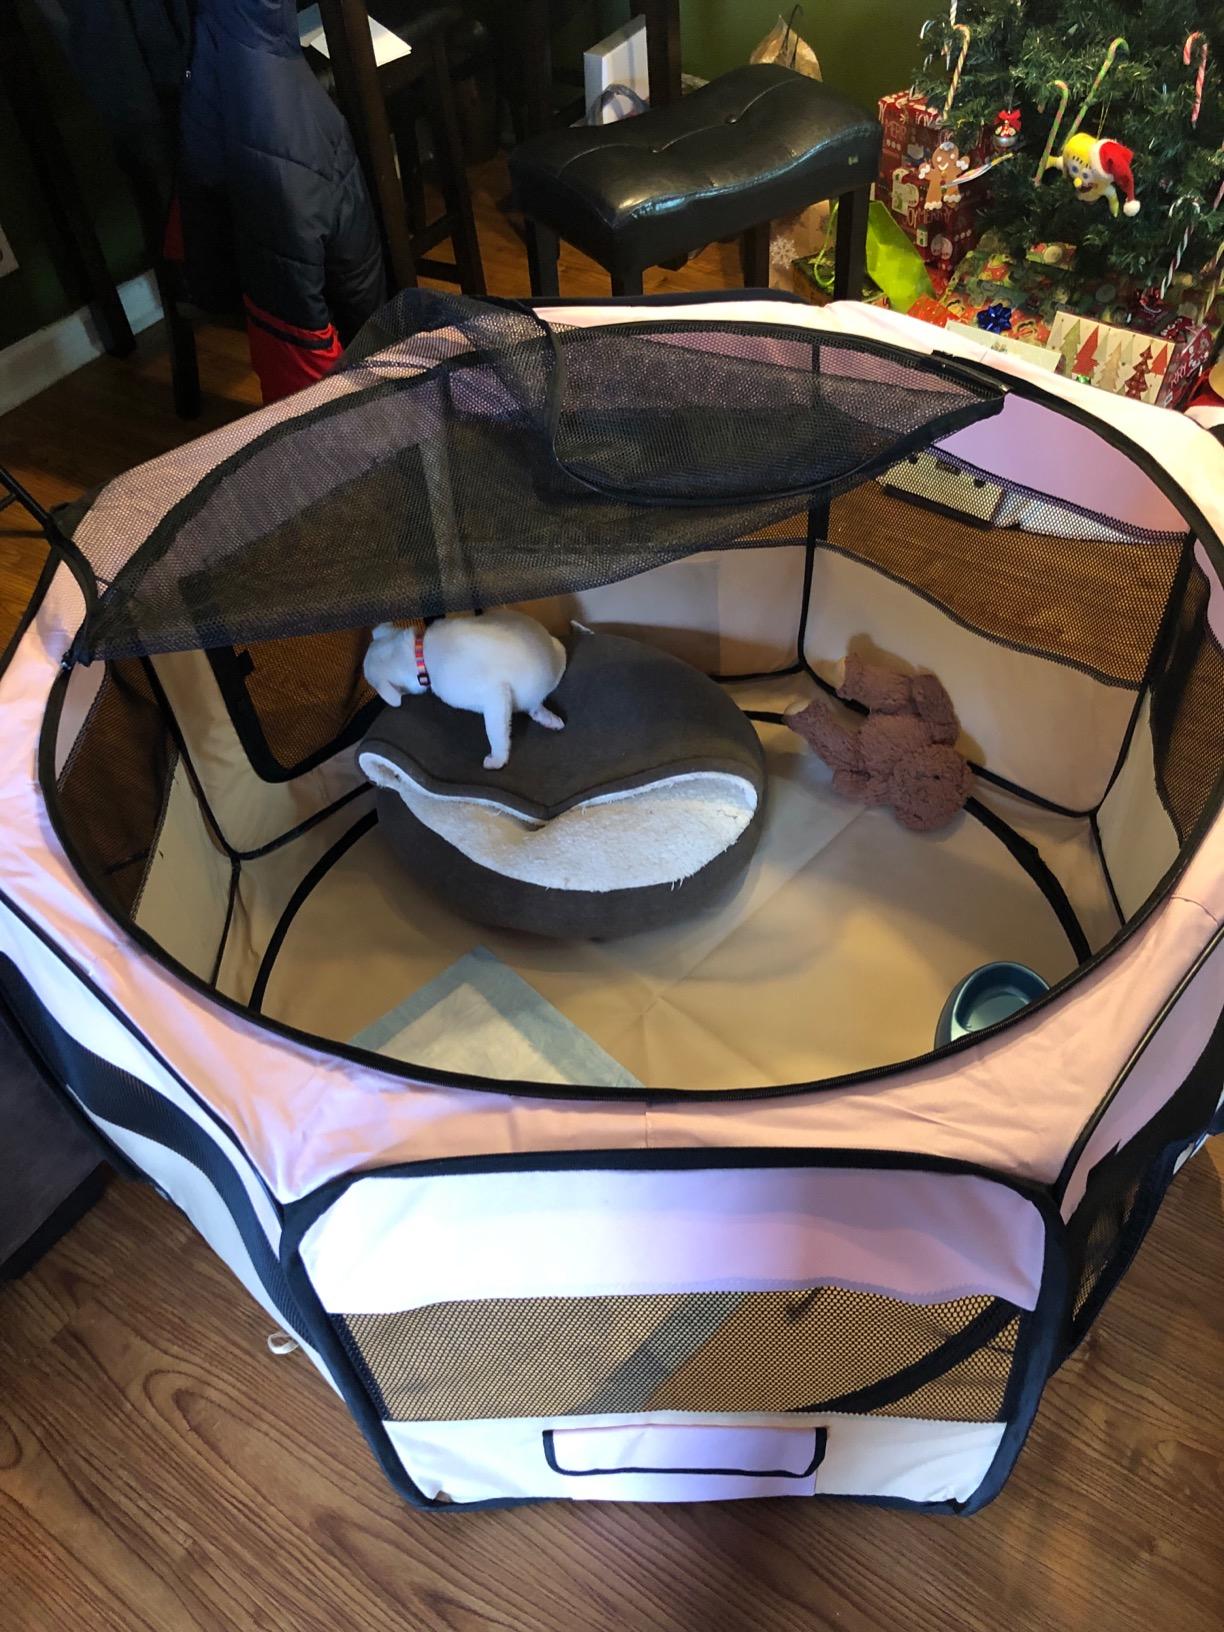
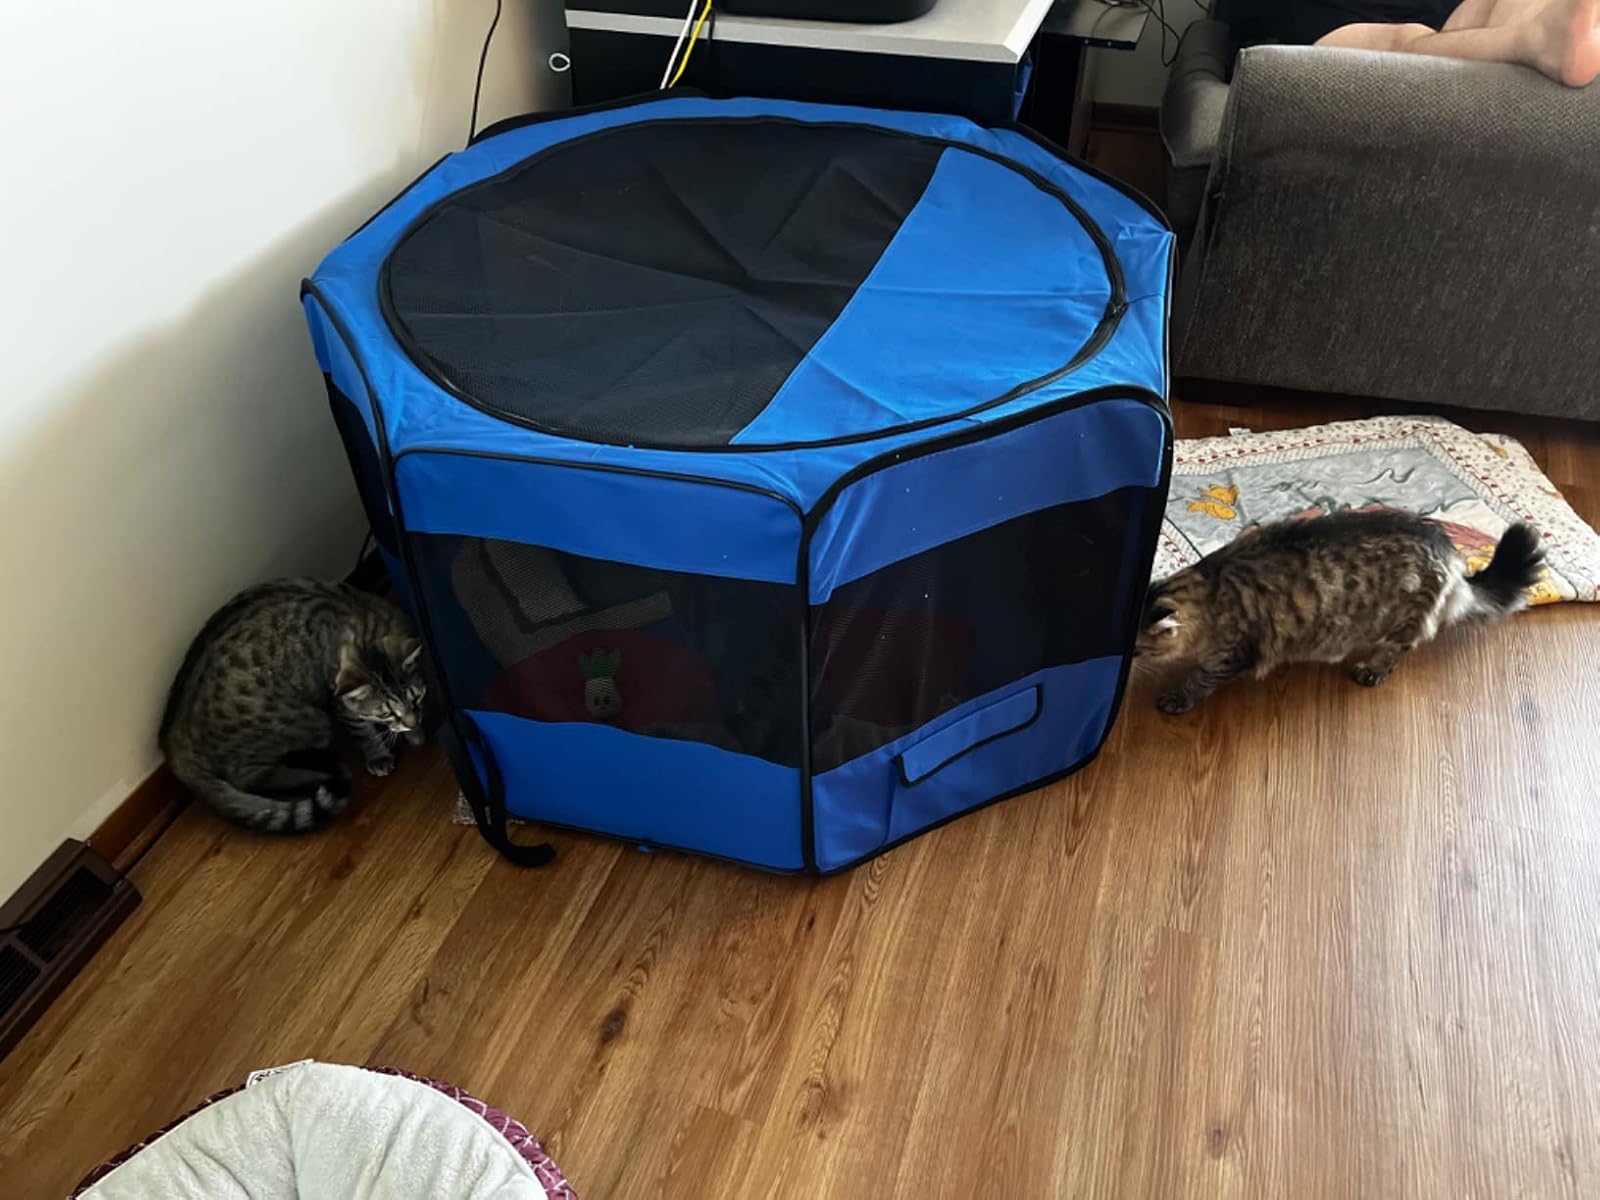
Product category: items_kennel
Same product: no